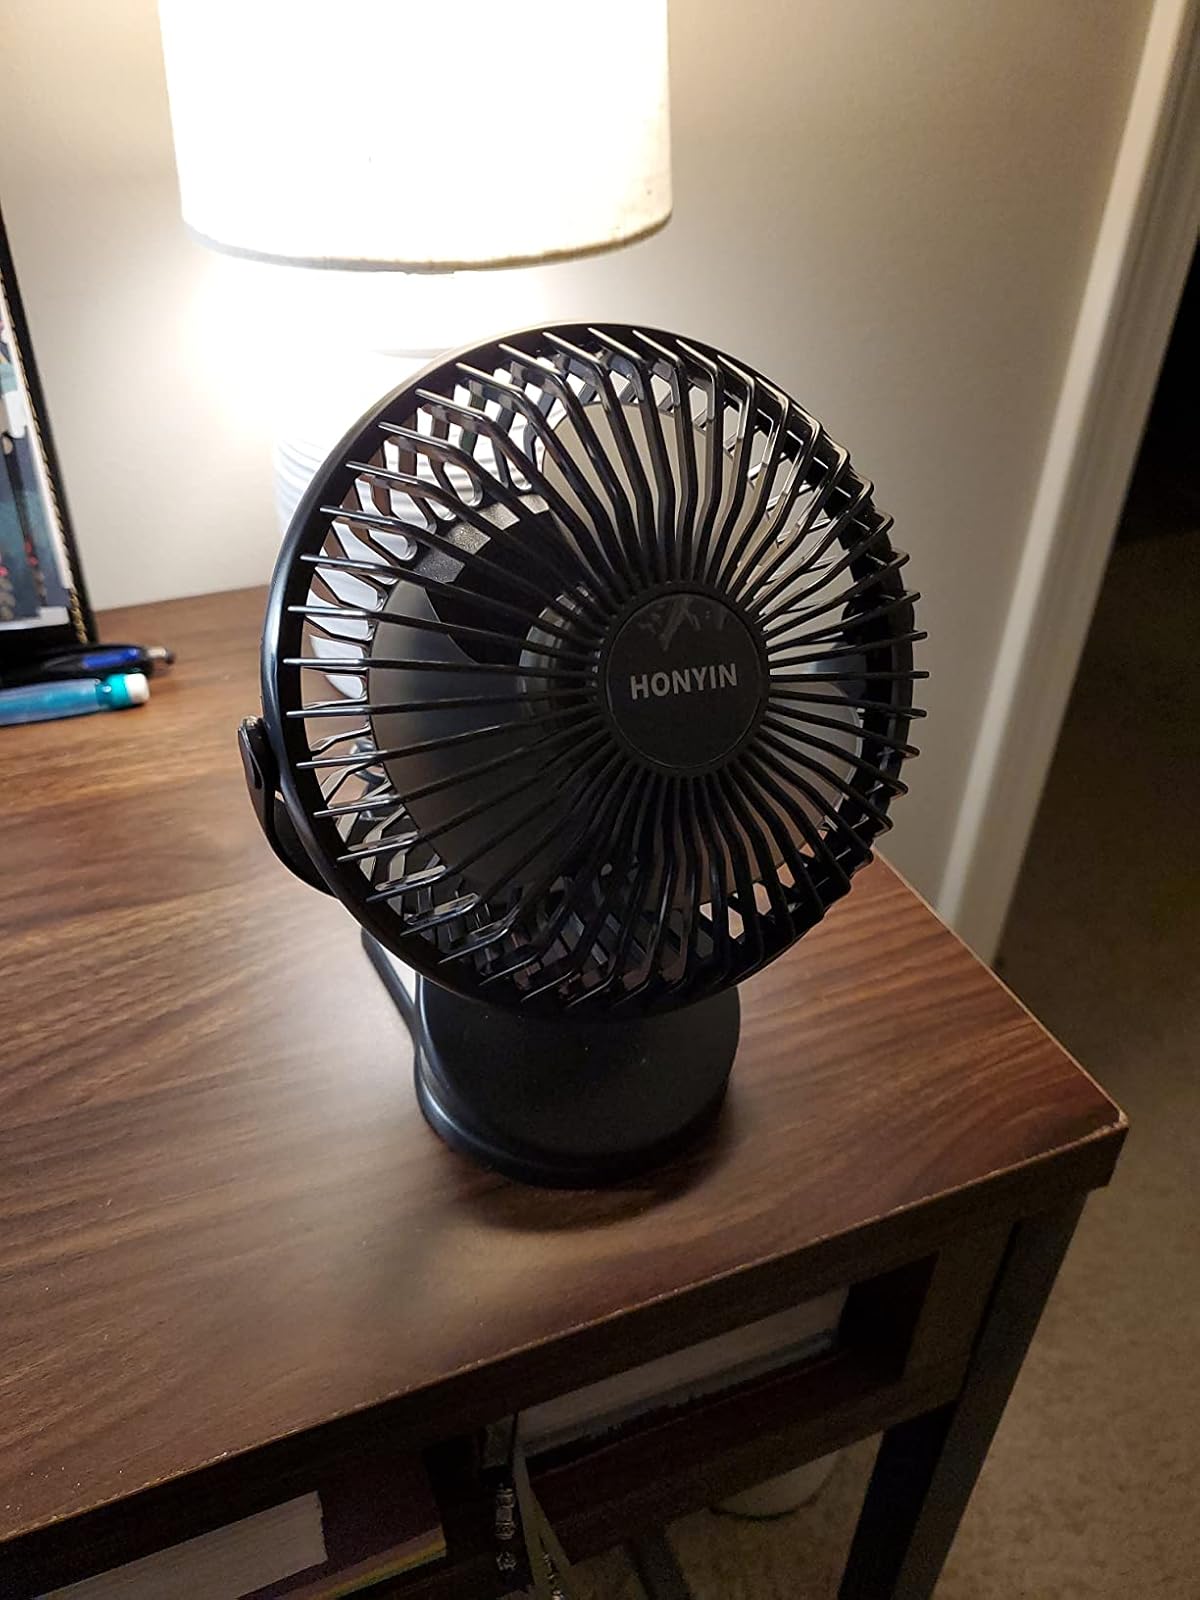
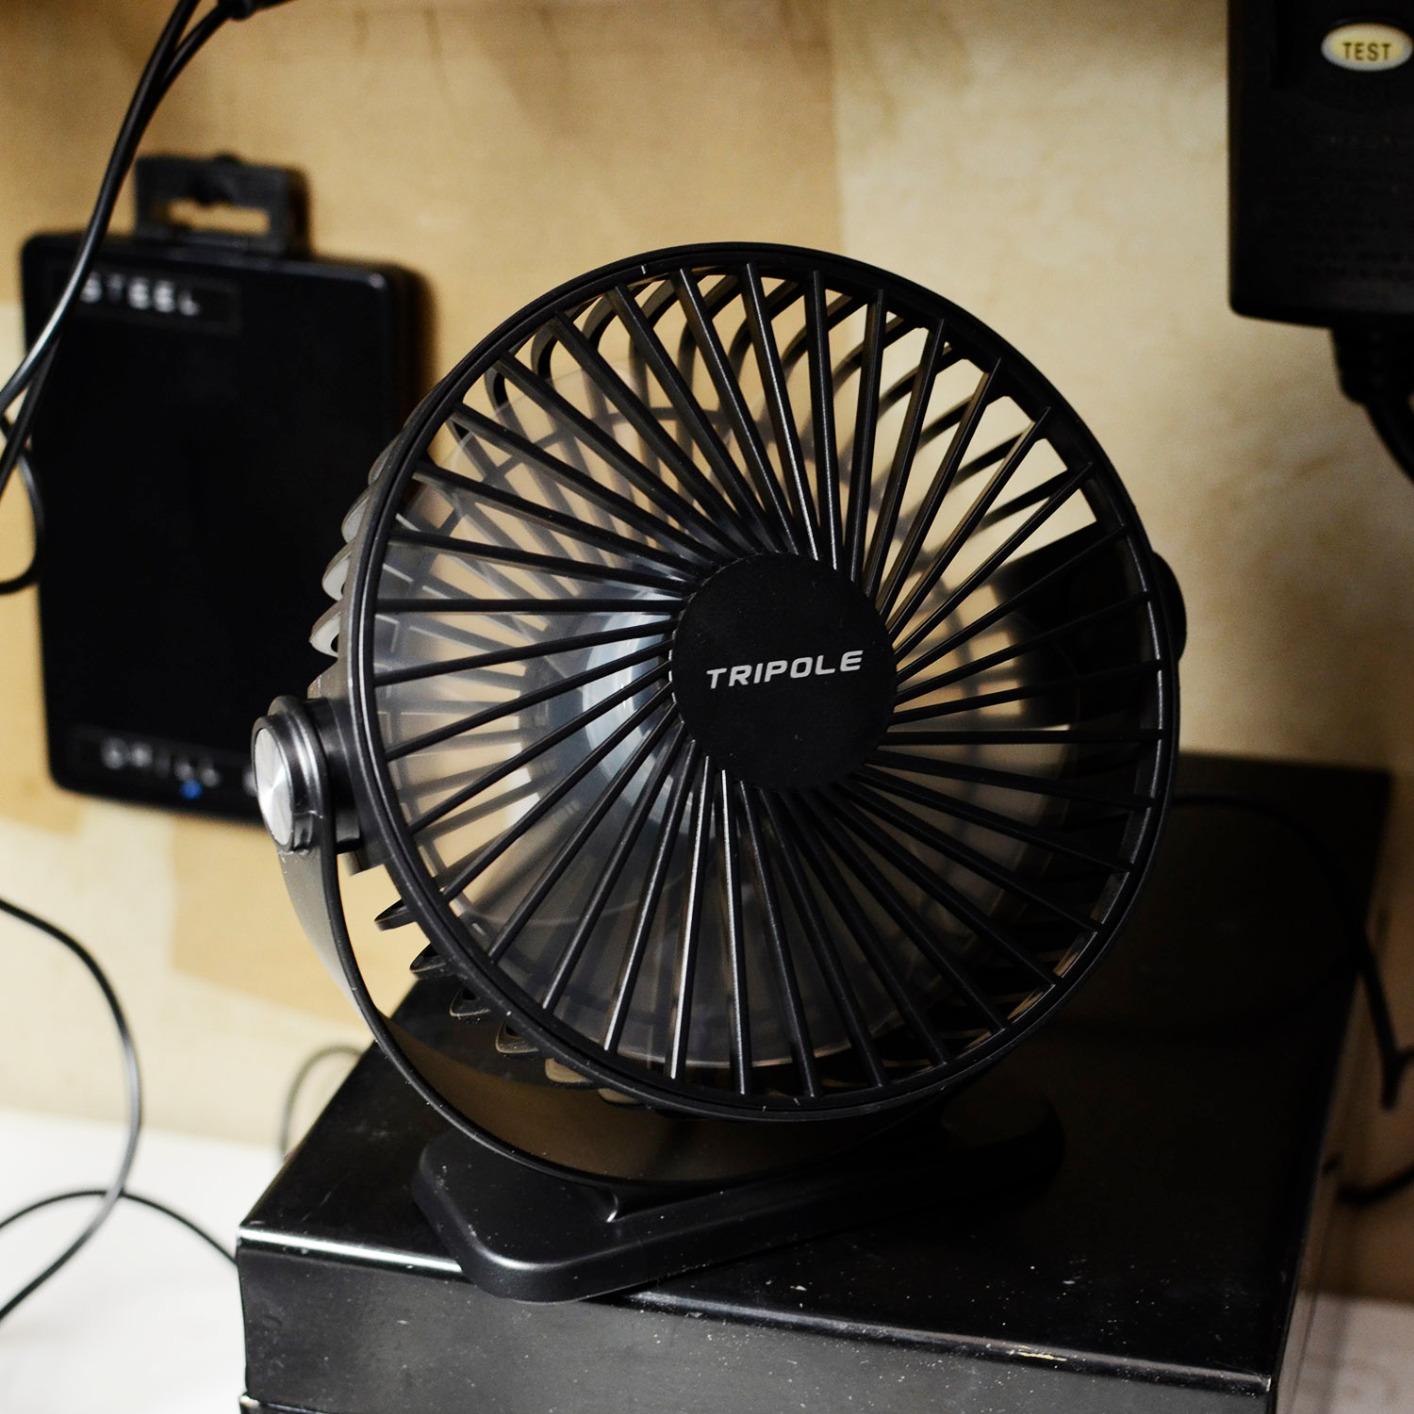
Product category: fan
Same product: no